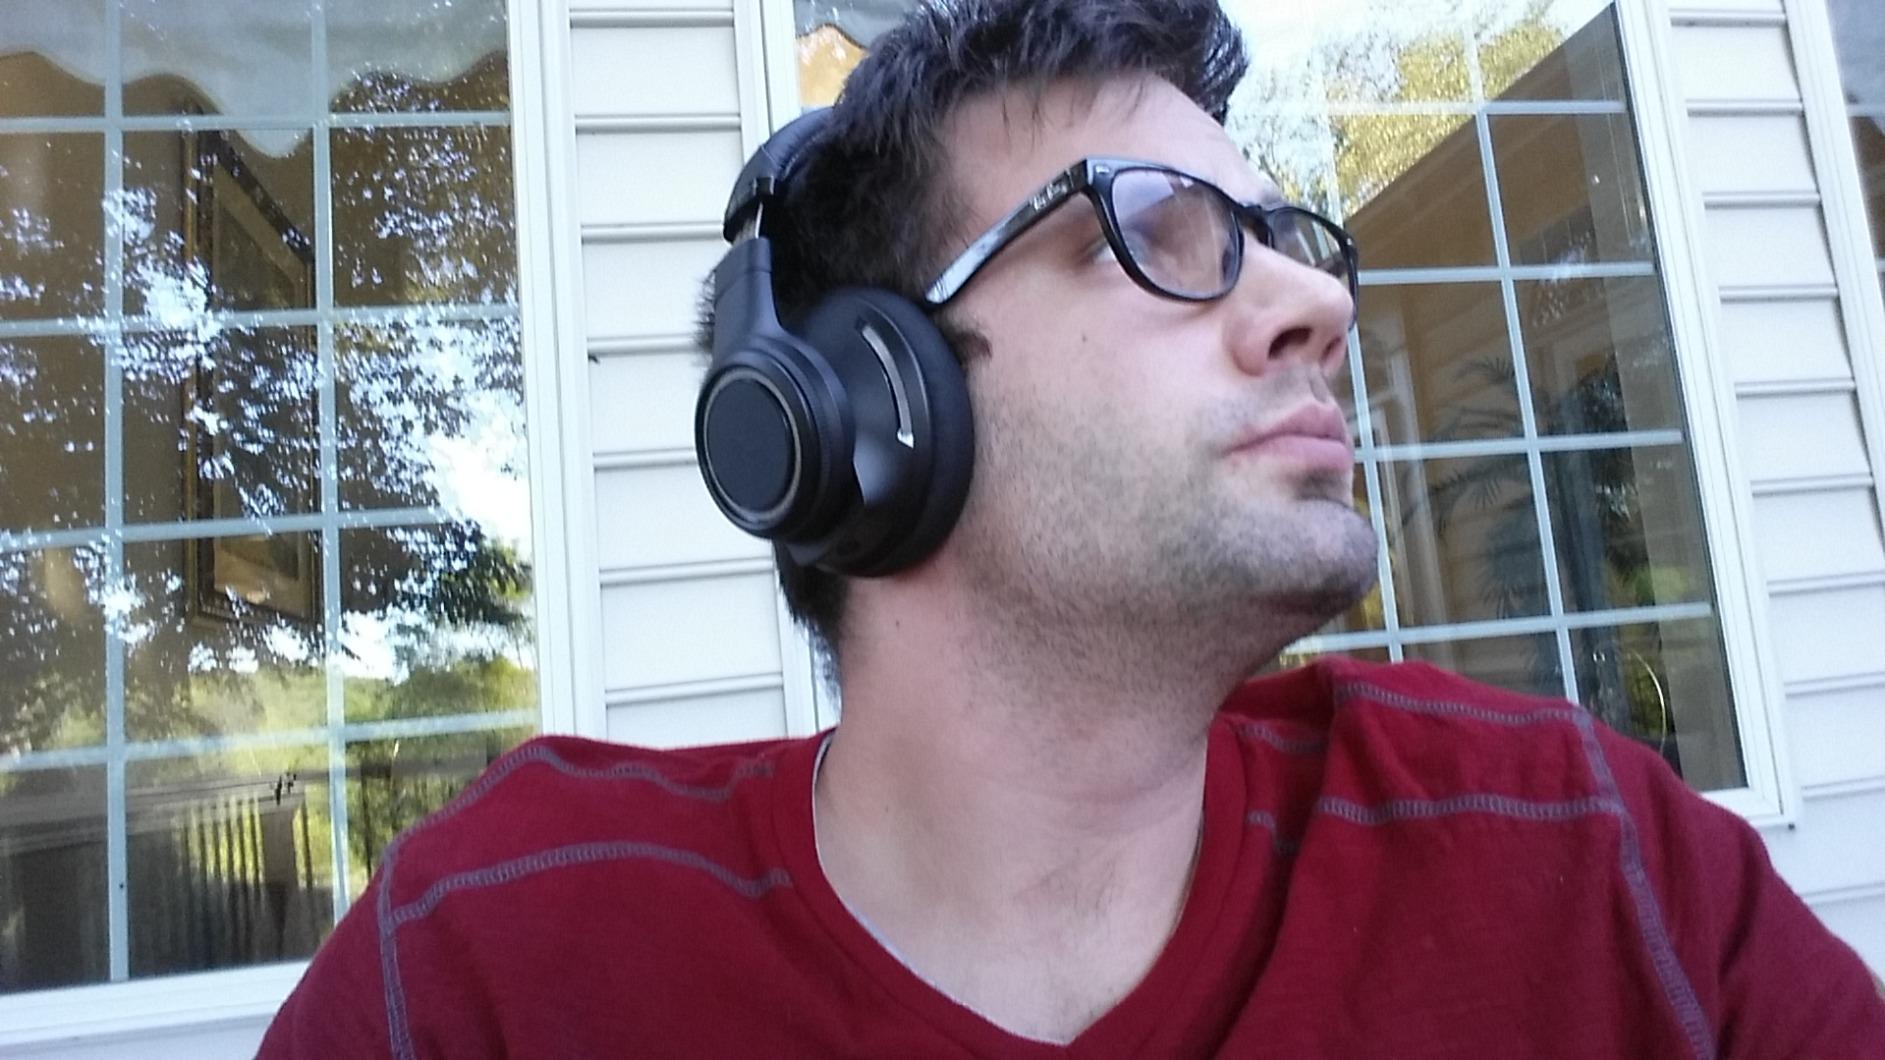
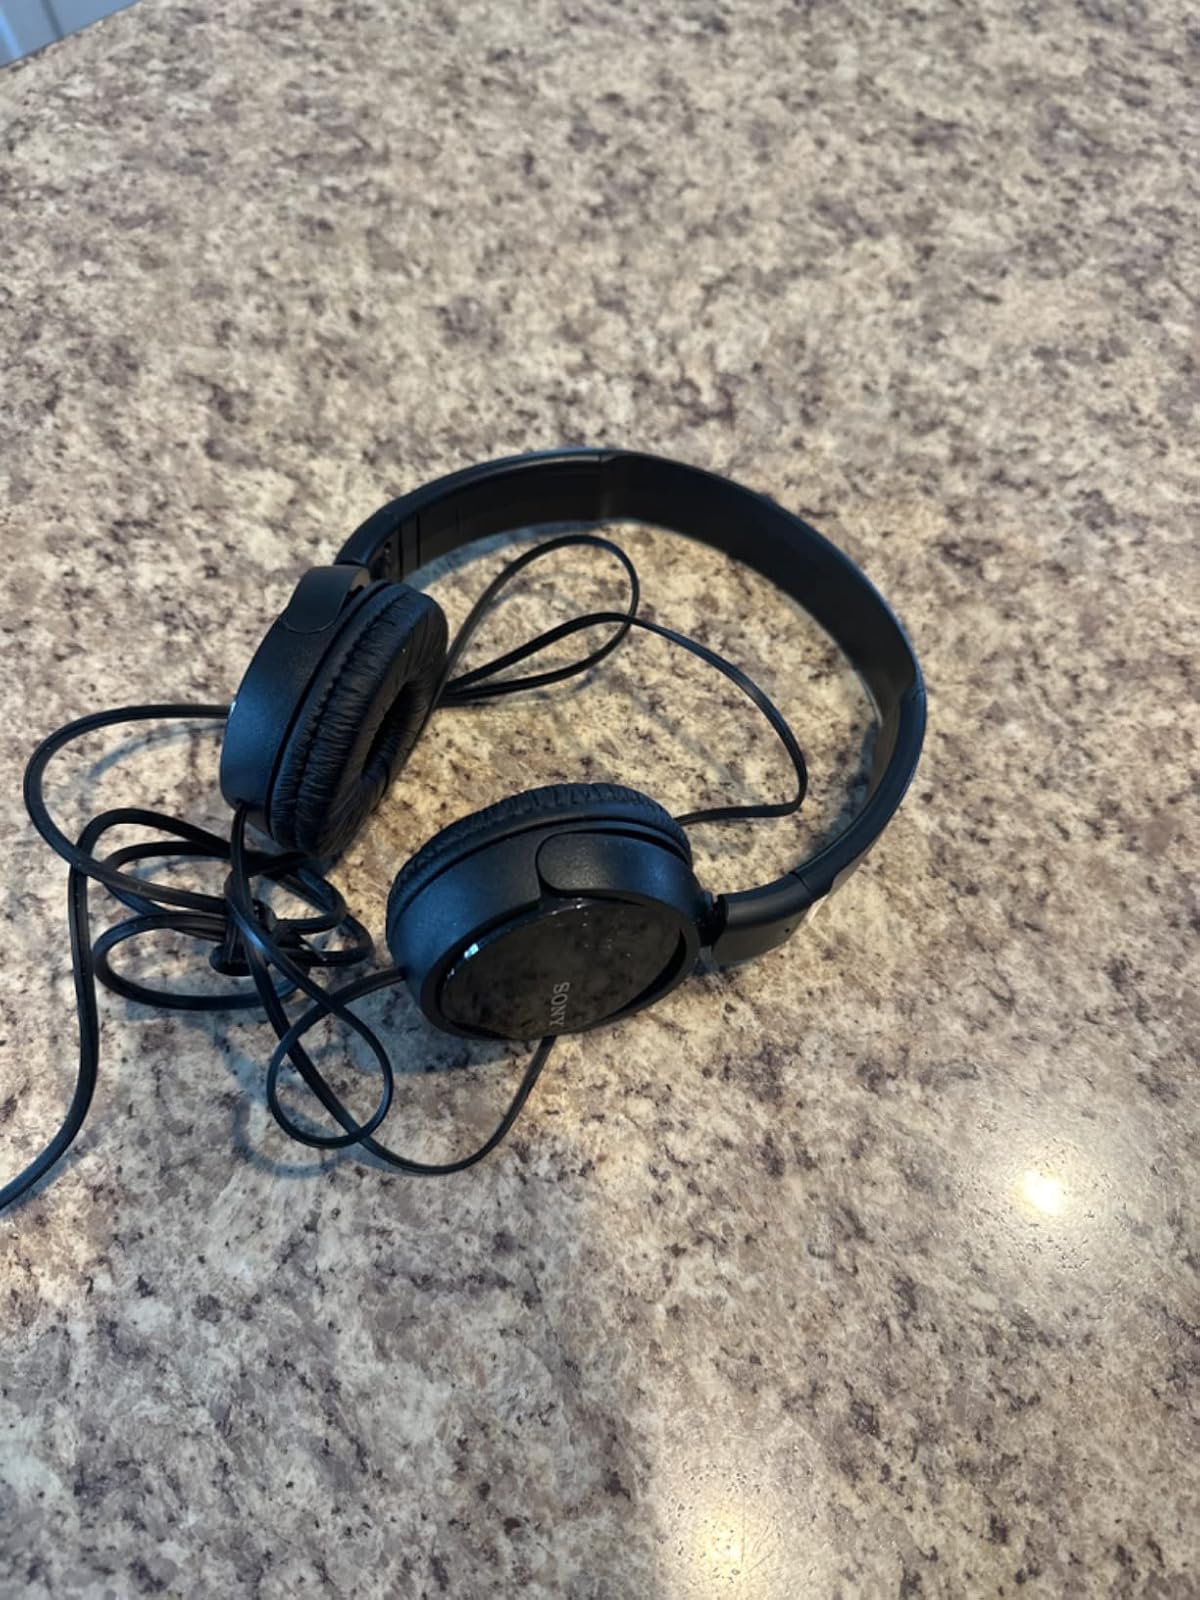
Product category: headphones
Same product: no